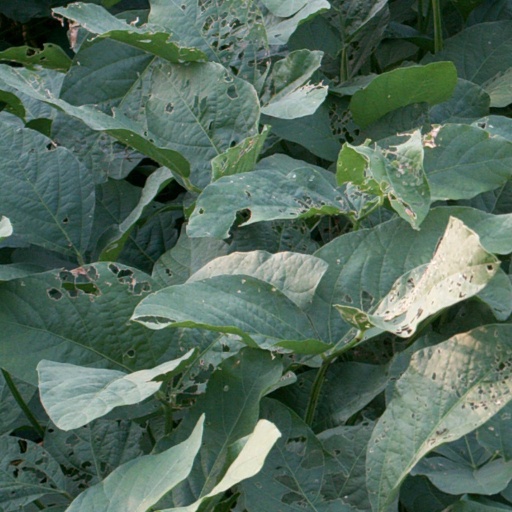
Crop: soybean